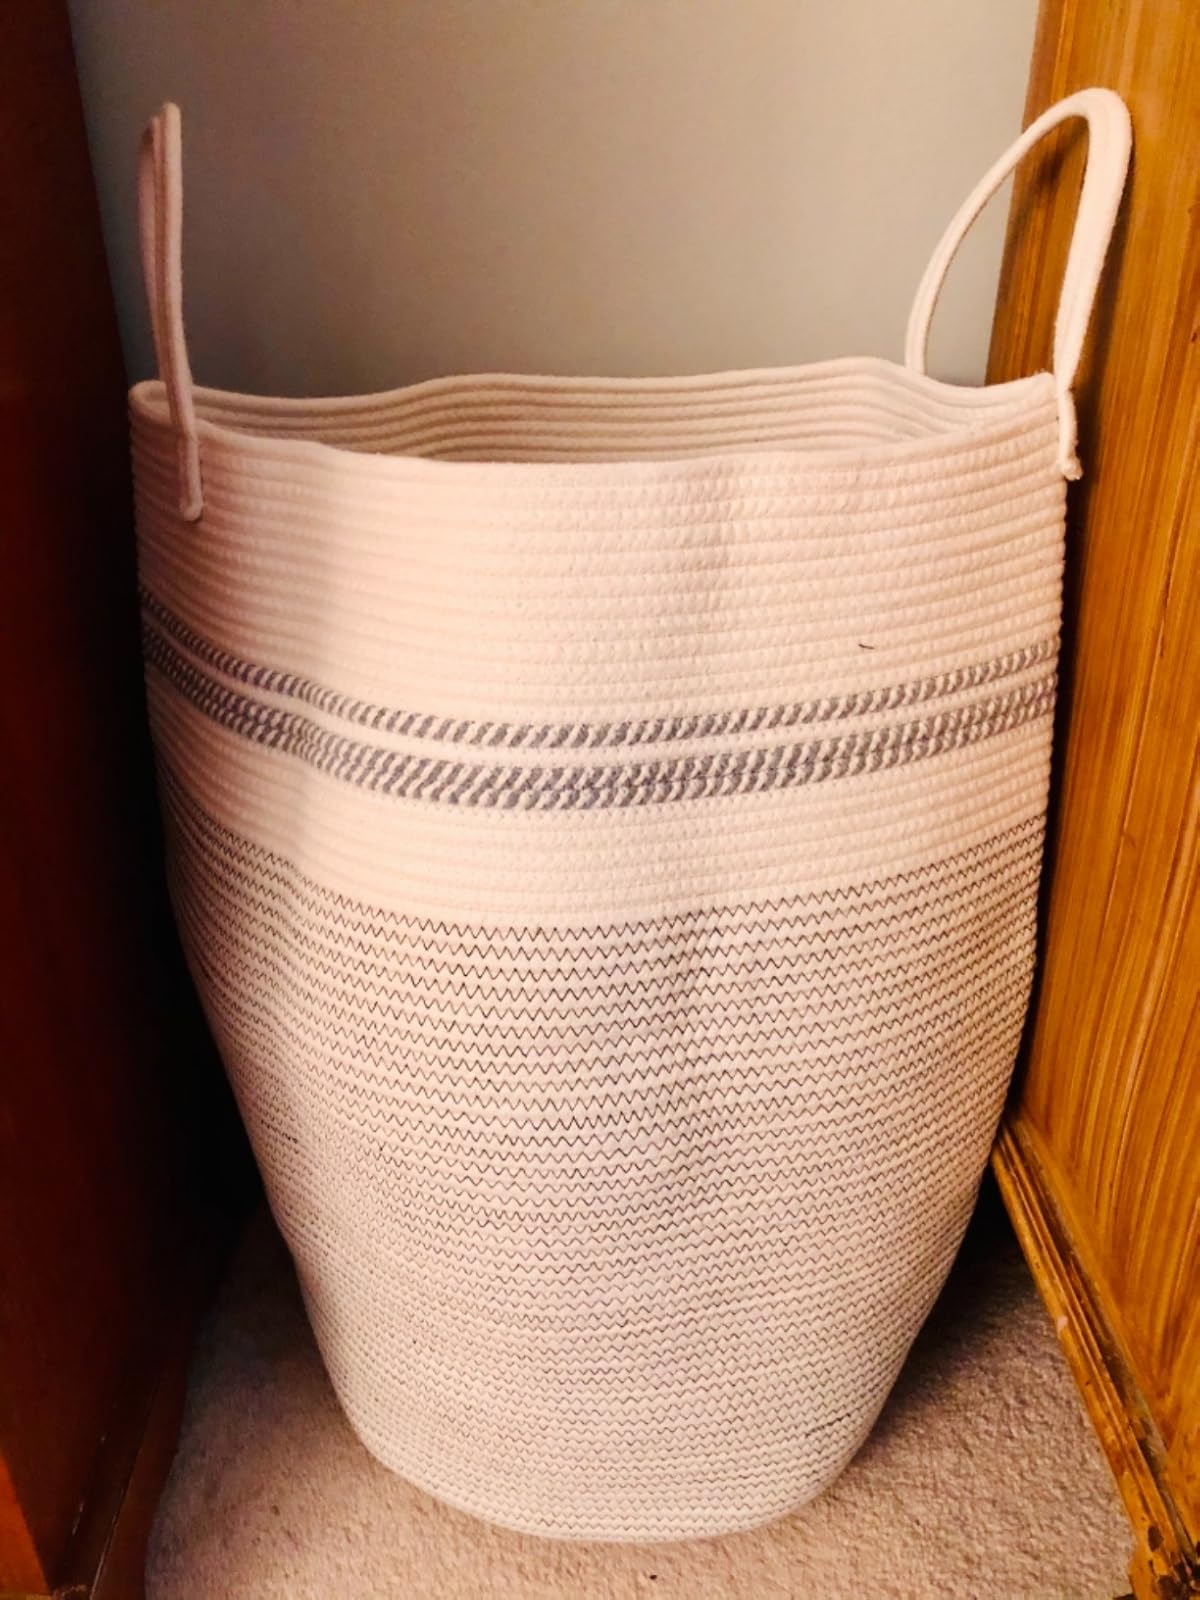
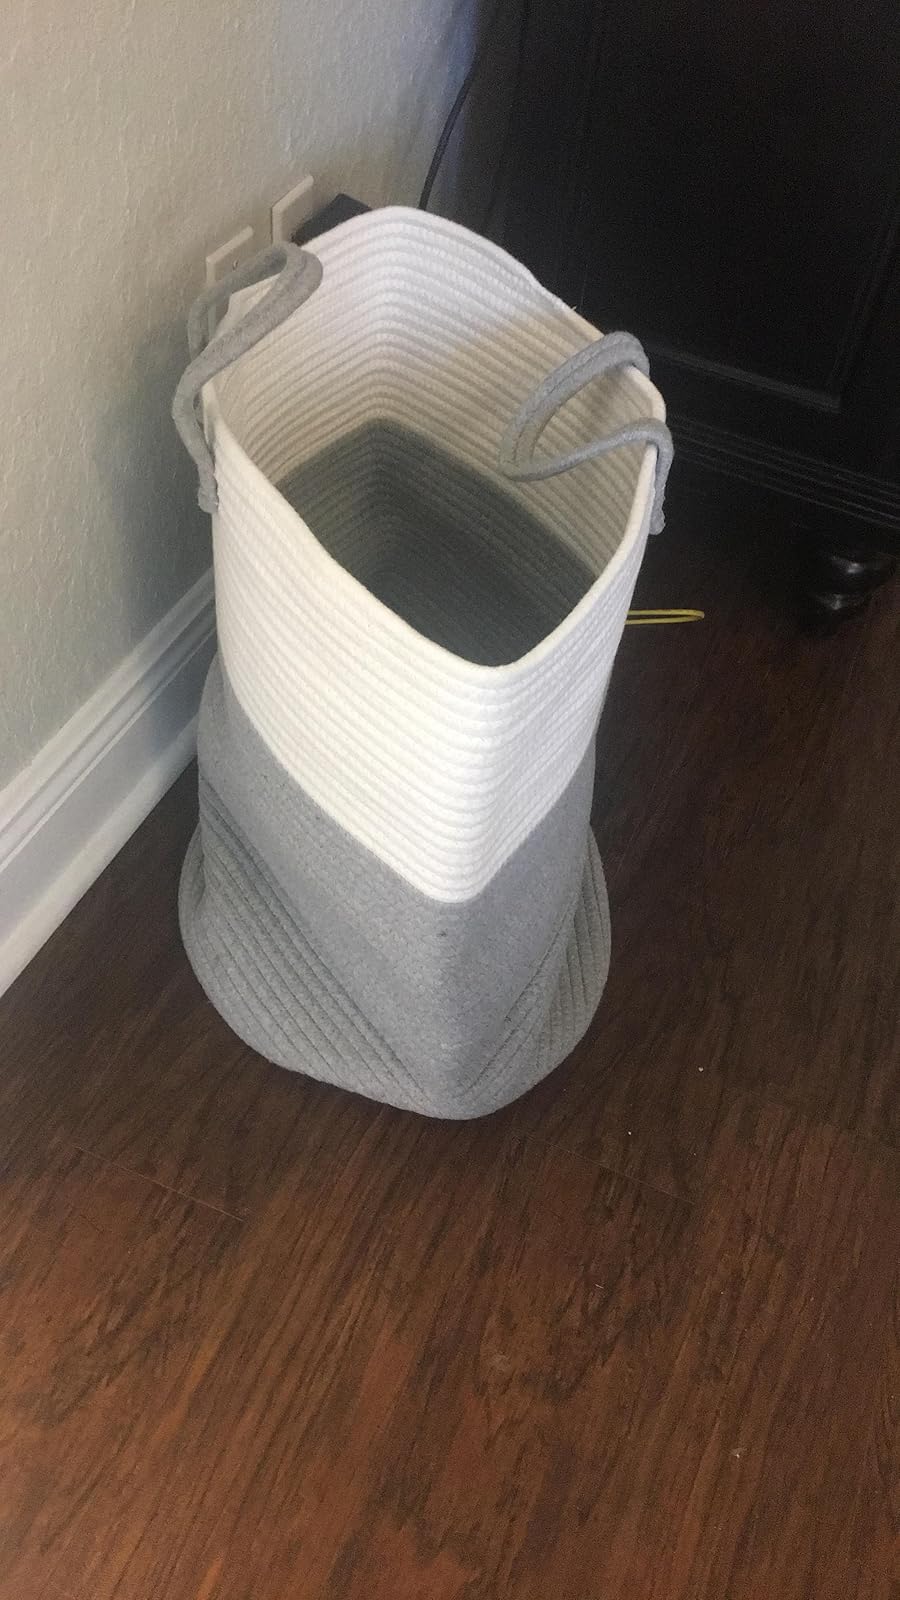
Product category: items_hamper
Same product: no